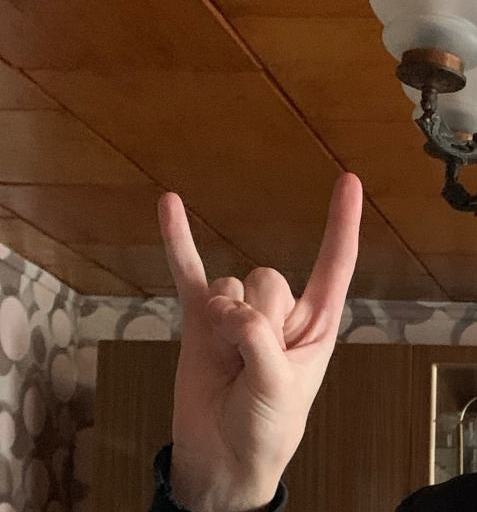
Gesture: rock